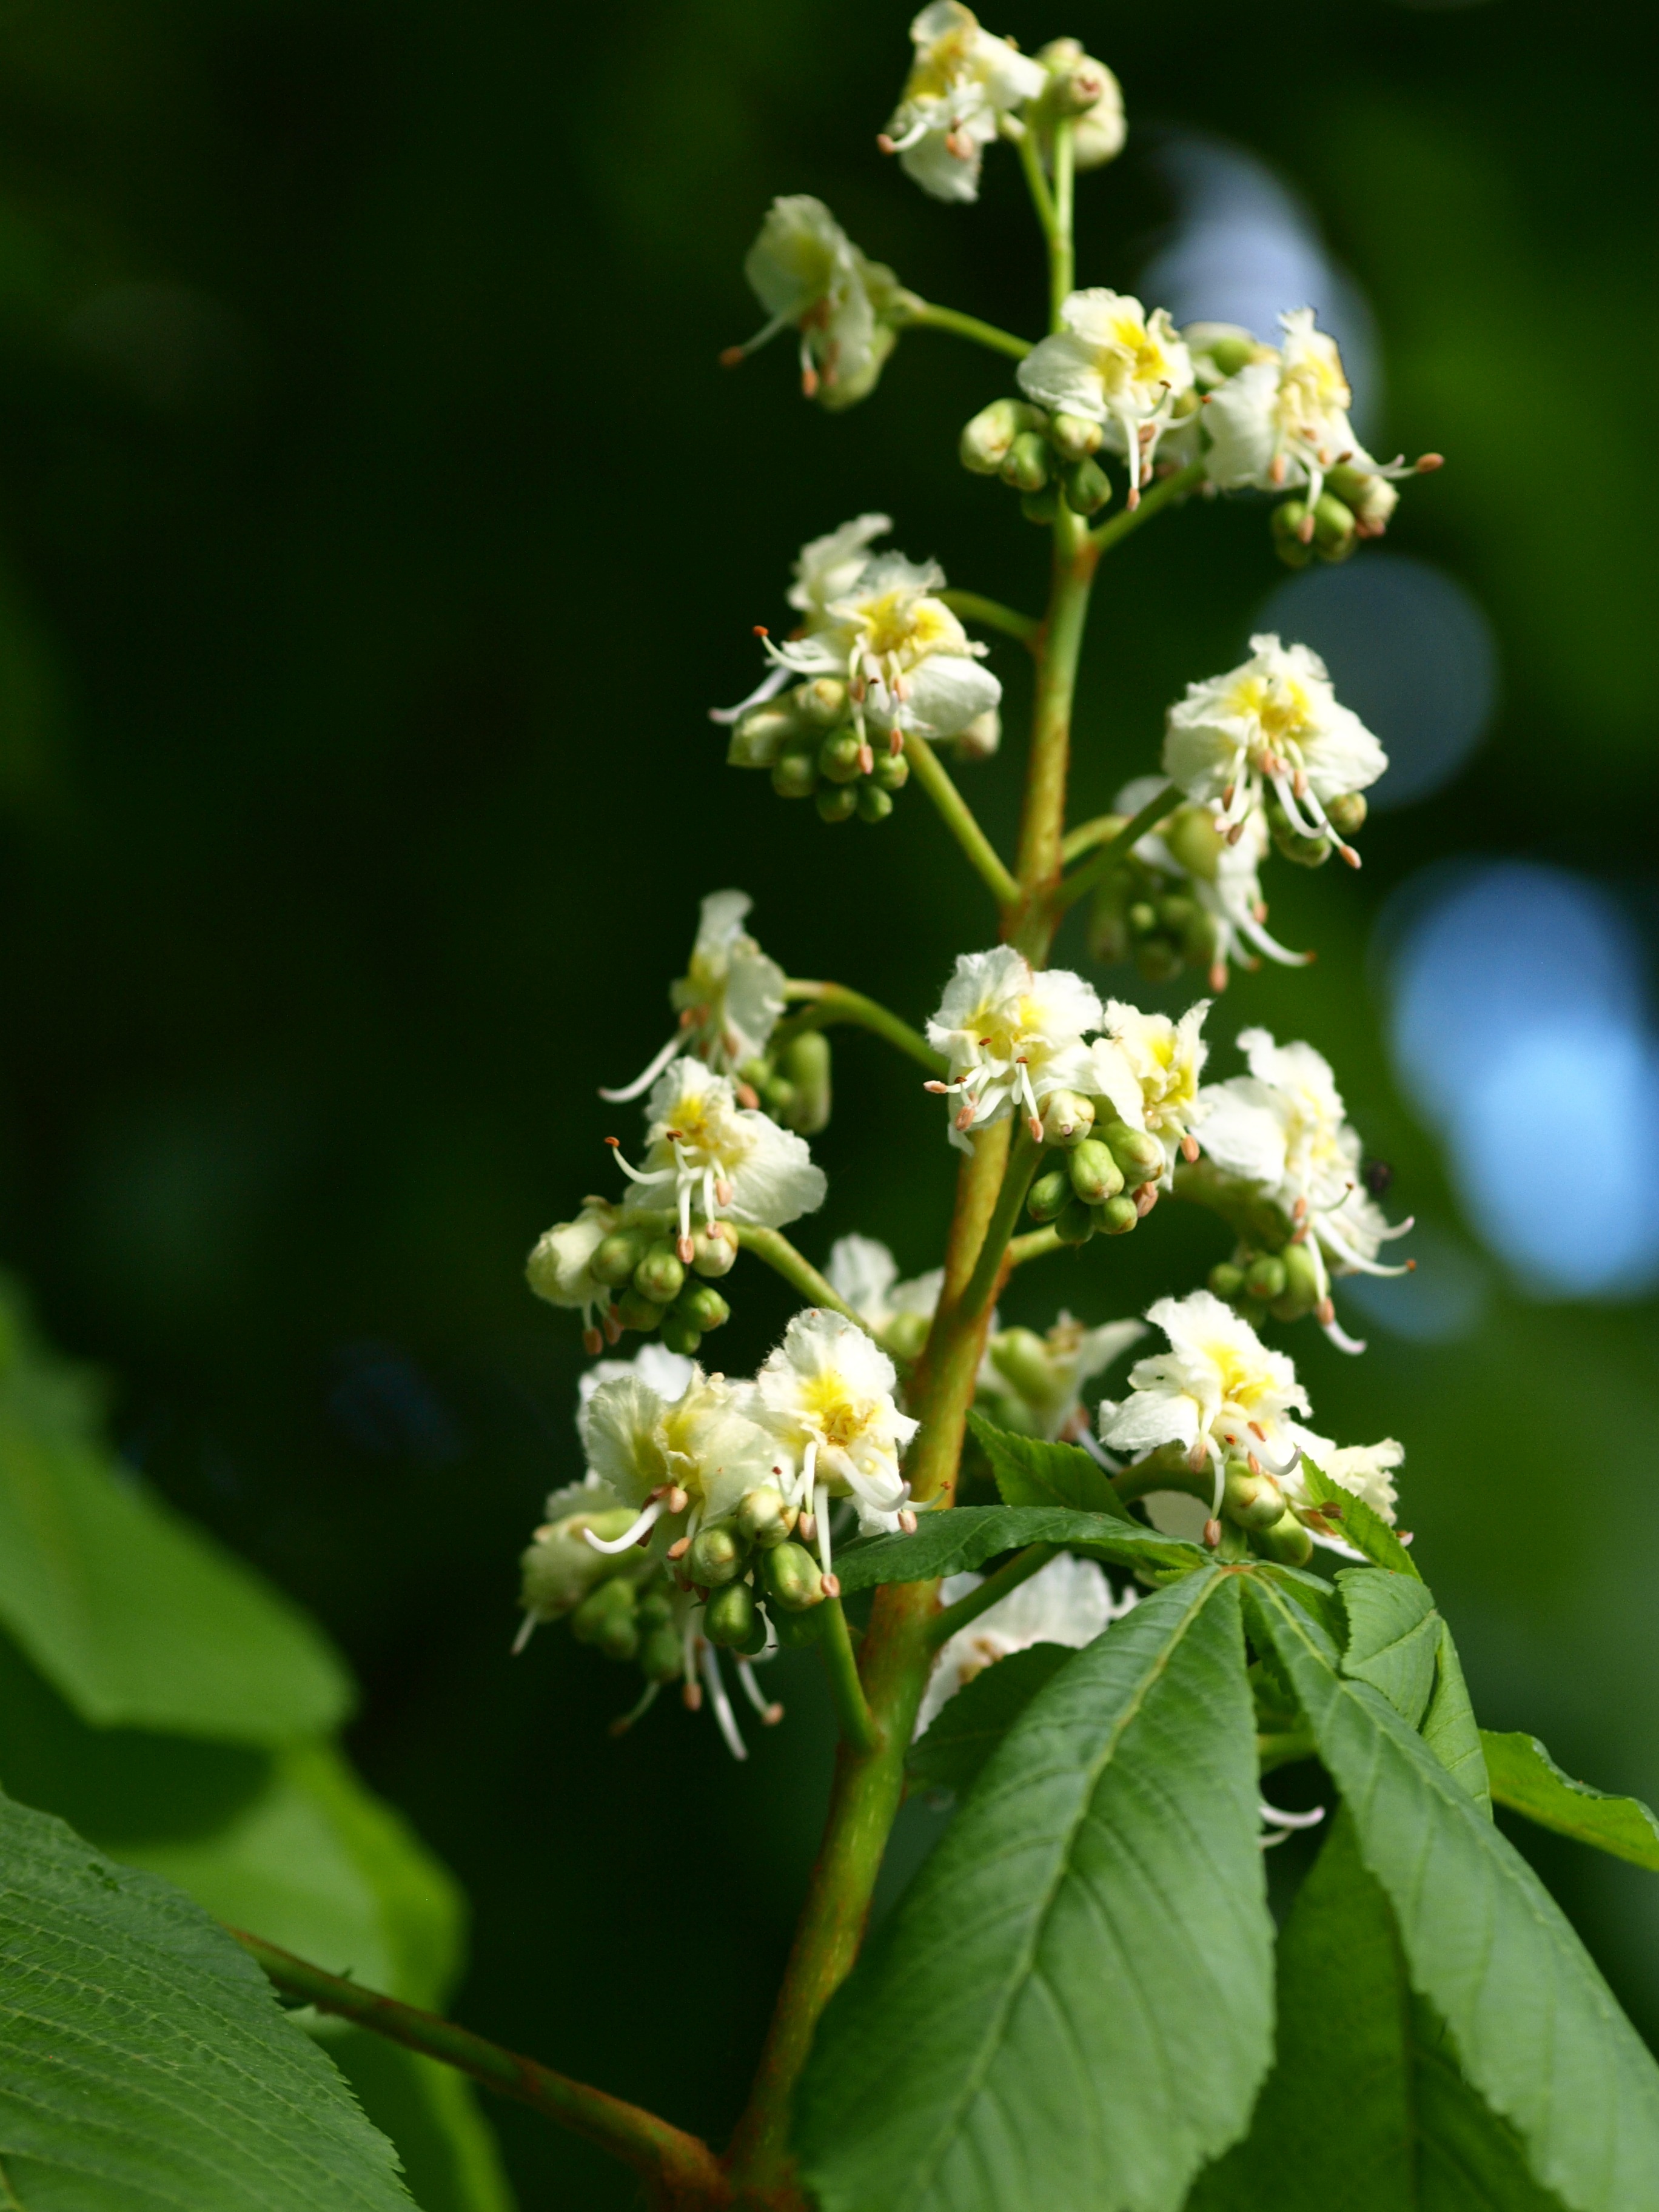
tree, blossom, plant, flower, bloom, food, green, herb, produce, botany, flora, wildflower, shrub, chestnut, macro photography, inflorescence, flowering plant, chestnut blossom, land plant